Leonard Matlovich

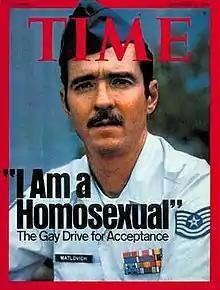
Matlovich on the cover of "Time" in 1975

Technical Sergeant Leonard Phillip Matlovich (July 6, 1943 – June 22, 1988) was an American Vietnam War veteran, race relations instructor, and recipient of the Purple Heart and the Bronze Star. He was the first gay service member to purposely out himself to the military to fight their ban on gay people, and perhaps the best-known openly gay man in the United States of America in the 1970s next to Harvey Milk. His fight to stay in the United States Air Force after coming out of the closet became a "cause célèbre" around which the gay community rallied. His case resulted in articles in newspapers and magazines throughout the country, numerous television interviews, and a television movie on NBC.